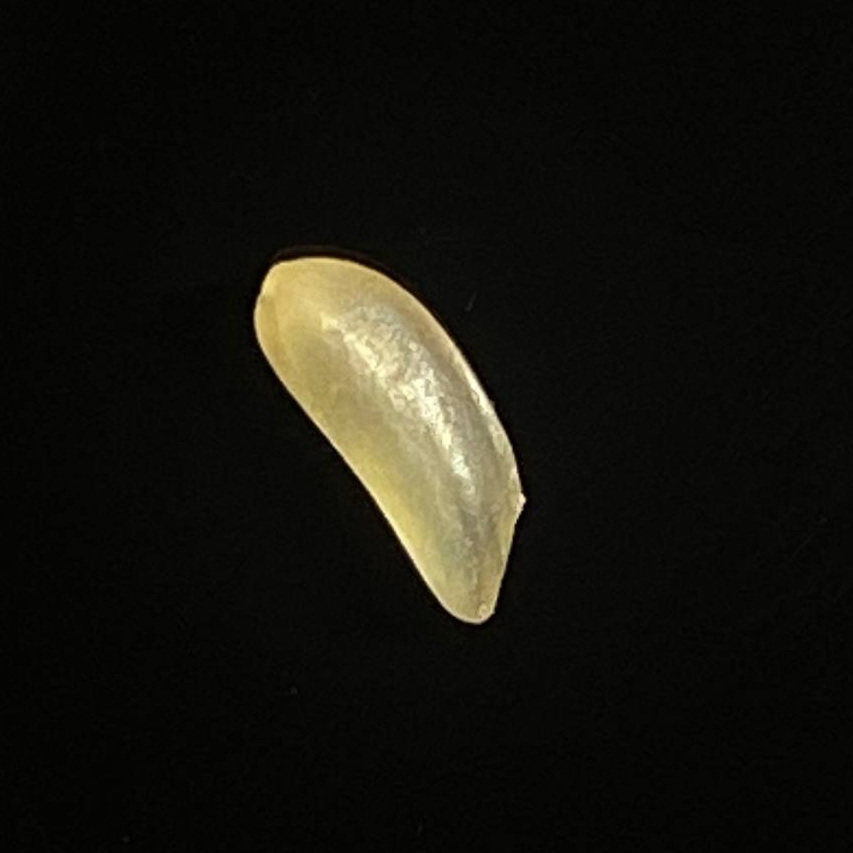
Rice variety: Shorna5